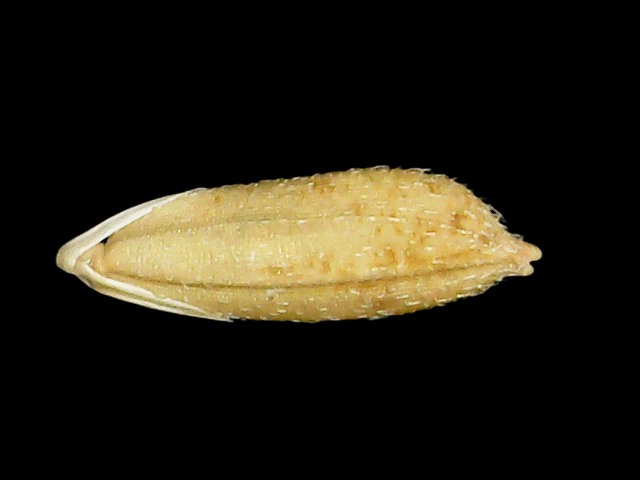
Rice variety: Bd51